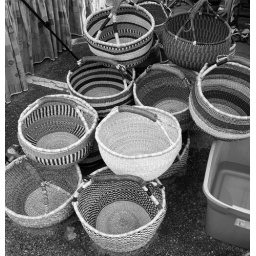
baskets in black and white